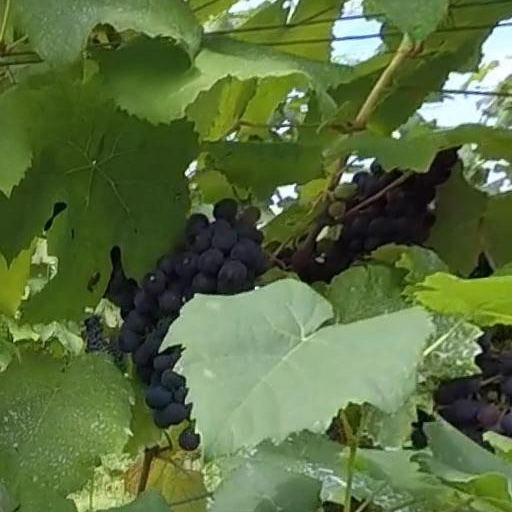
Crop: grape